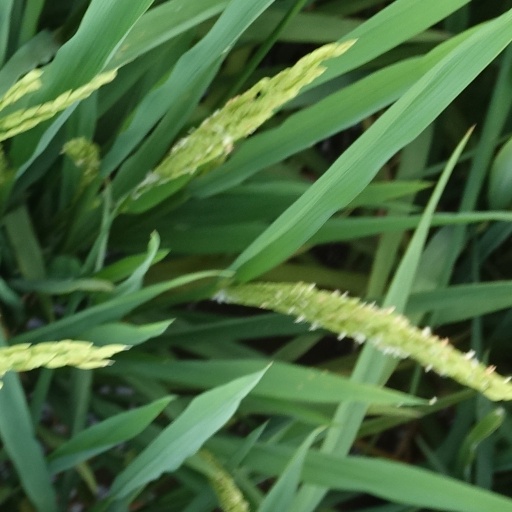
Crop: rice